Keye Luke

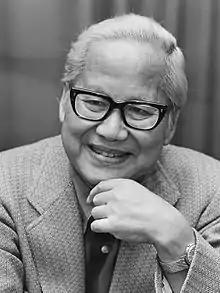
Luke in 1976

Keye Luke (June 18, 1904 – January 12, 1991) was a Chinese-born American actor, and a founding member of the Screen Actors Guild. He portrayed Lee Chan, the "Number One Son" in the Charlie Chan films, the original Kato in the 1939–1941 "Green Hornet" film serials, Brak in the 1960s "Space Ghost" cartoons, Master Po in the television series "Kung Fu", and Mr. Wing in the "Gremlins" films. He was the first Chinese-American contract player signed by RKO, Universal Pictures and Metro-Goldwyn-Mayer and was one of the most prominent Asian actors of American cinema in the mid-20th century.